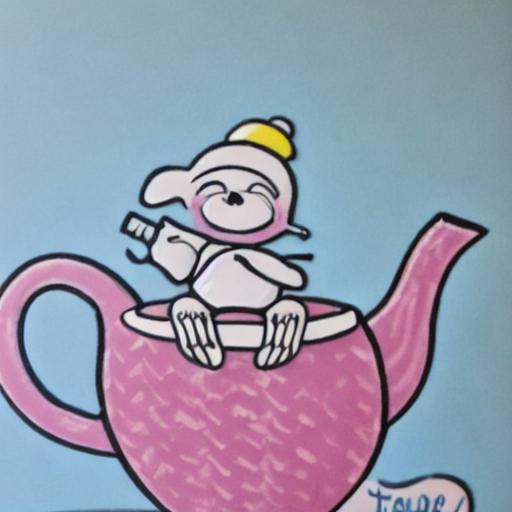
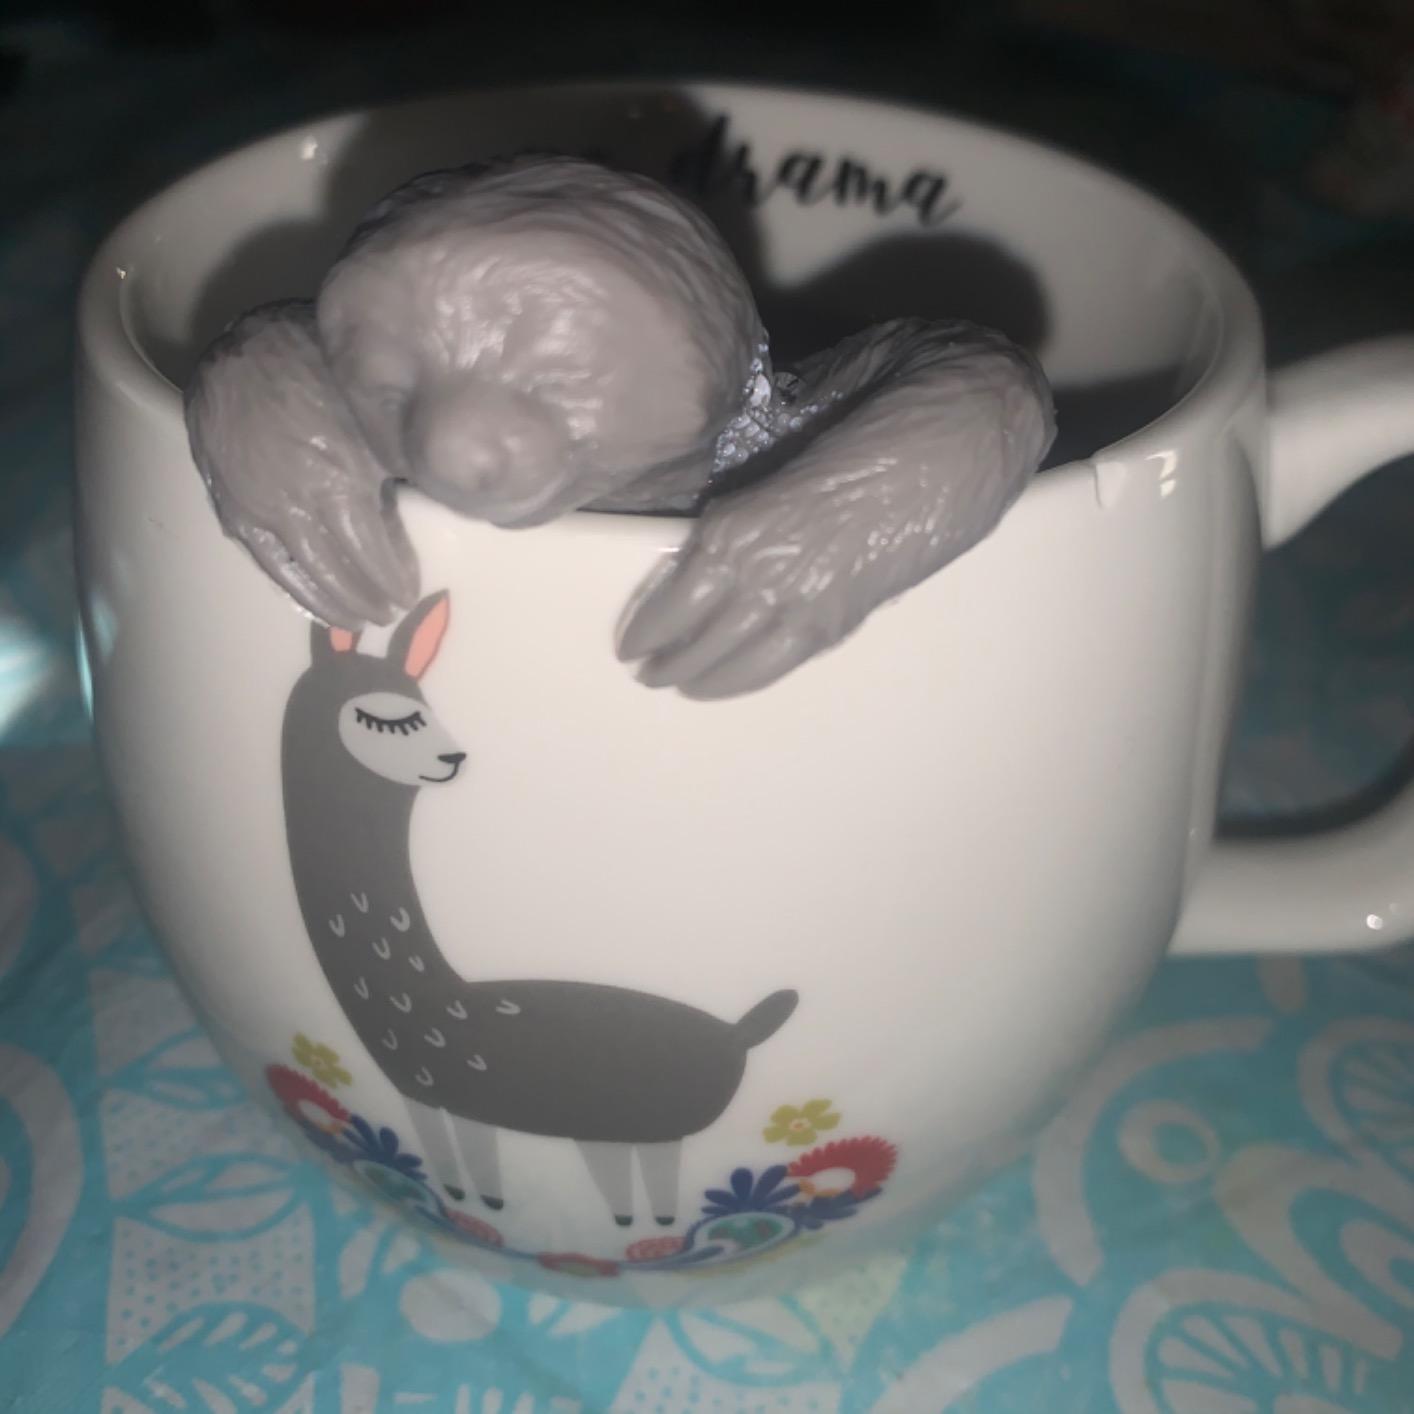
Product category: items_tea
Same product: no